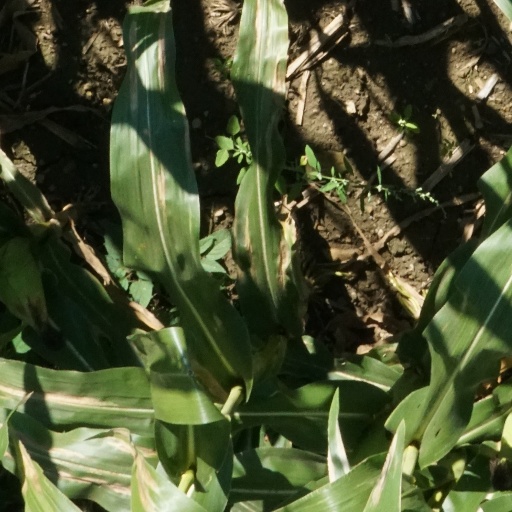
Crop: maize; corn